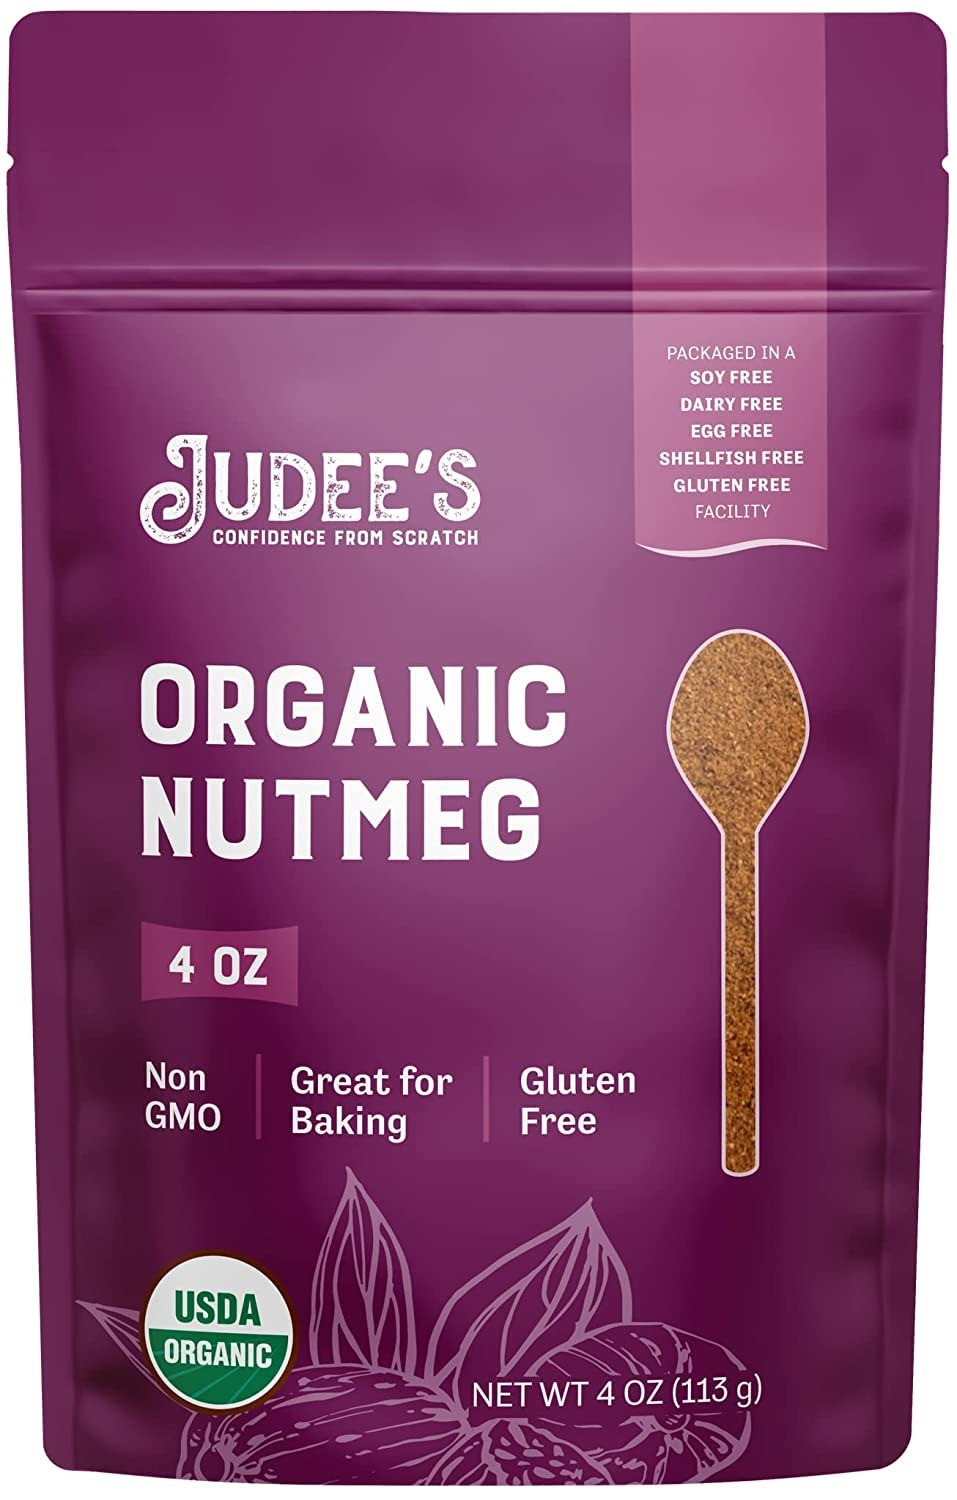
Item Name: Judee's Organic Nutmeg Powder 4 oz - Non-GMO - Gluten-Free and Keto-Friendly - Great for Spices and Seasonings - Enhance Flavor in Coffee, Smoothie, or Golden Milk
Bullet Point 1: Versatile spice that can be used to spice up soups, oatmeal, or breakfast cereals along with other toppings
Bullet Point 2: Add more flavor to beverages like warm clove tea, cider, or chai latte. Use when baking cookies or making spice cakes.
Bullet Point 3: Packaged in a dedicated gluten-free facility and shipped in a standup, resealable pouch to ensure freshness
Bullet Point 4: Ingredients: Organic Nutmeg
Bullet Point 5: Since 2009, Judee’s has been dedicated to providing fresh, allergy-conscious ingredients, great for your recipes and even better for your family
Product Description: Another alternative to pure ground cinnamon, ground cloves, and more due to its versatility. Use for seasoning vegetables such as cauliflower and sweet potato or even fruits for an extra kick. This bulk dried and powdered product is great for storage as it is sealed in a resealable bag. Make seasonal beverages such as eggnog, mulled cider, and mulled wine. Nutmeg also provides some health and nutritional benefits. It is a great addition to fall dishes like pumpkin spice blend, golden milk with turmeric and ginger, and more.
Value: 4.0
Unit: Ounce

Price: 14.99